China–Netherlands relations

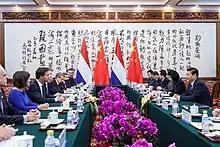
Dutch Prime Minister Mark Rutte with Chinese leader Xi Jinping in December 2013

China-Dutch relations began prior to the founding of the People's Republic of China in the 17th and 18th century when Dutch traders of the Verenigde Oostindische Compagnie (VOC) setup trading post in Canton and also in the western coast of Taiwan. Johan Nieuhof's account of the first VOC embassy to Beijing in 16551657and the objections against it raised by members of the Jesuit China Missionbecame the influential and much-translated 1665 "Embassy from the East-India Company".